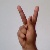
The image shows a hand gesture representing the letter 'K' in Indian Sign Language.